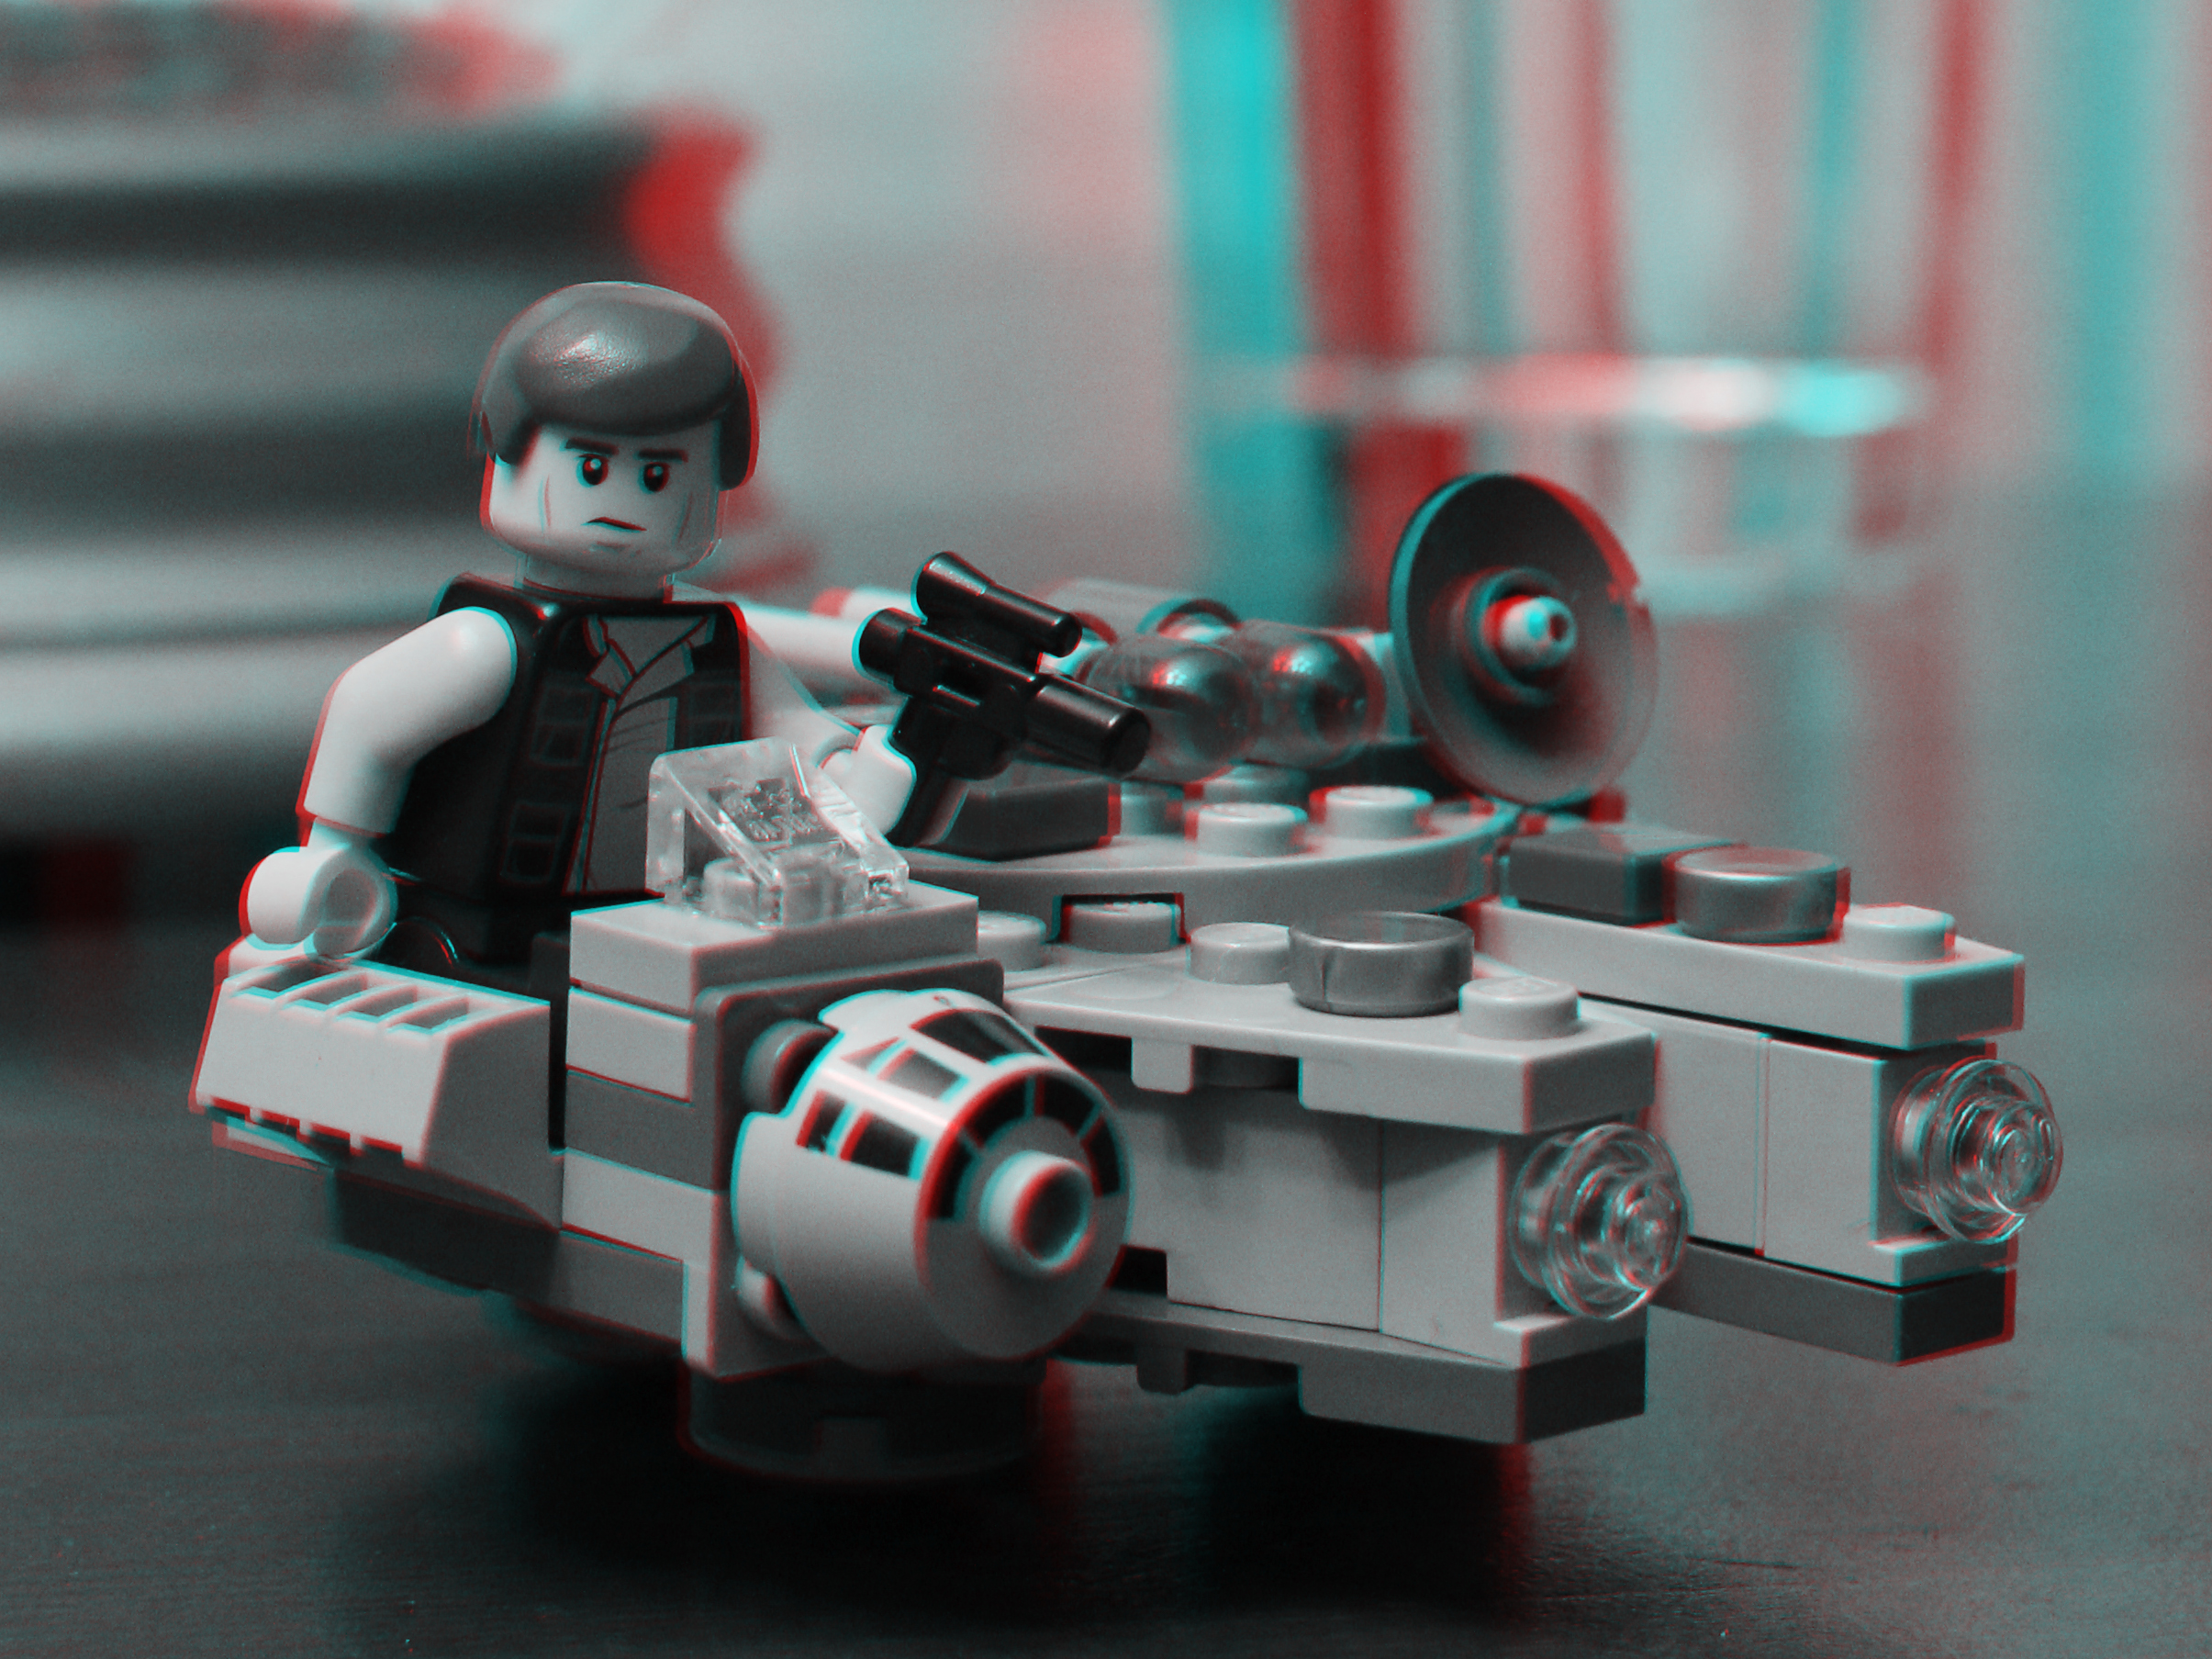
red, vehicle, machine, toy, stereo, creativecommons, cc0, publicdomain, nocopyright, carloszgz, cmstoolsphotoring, freeculturalworks, openlicense, freepictures, rouge, rojo, copyleft, norightsreserved, 3d, lego, cyan, anaglyph, cian, redcyan, mecha